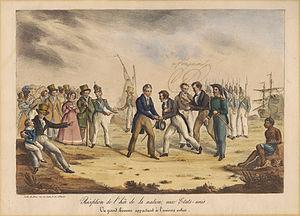
Réception de l'hôte de la nation aux Etats-Unis, un grand homme appartient à l'univers entier - Bové - Lithographie colorée
Gilbert du Motier, marquis de La Fayette, dit « La Fayette », né le 6 septembre 1757 au château de Chavaniac, paroisse de Saint-Georges-d'Aurac et mort le 20 mai 1834 à Paris, est un noble d'orientation libérale, officier et homme politique français et américain.